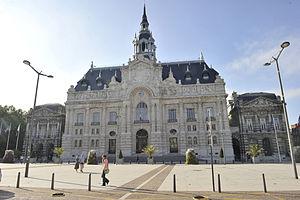
façade de la mairie et grand'place
Roubaix est une commune française située dans le département du Nord, en région Hauts-de-France. Elle est le chef-lieu de deux cantons. Autrefois appelée Robacum ensuite au XIe nommée Rubaix et plus fréquemment au XIIe Rosbais et Rosbacum.